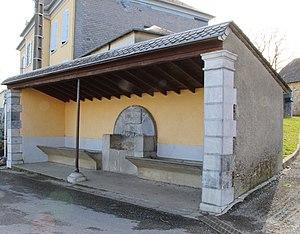
Lavoir de Labassère (Hautes-Pyrénées)
La liste des lavoirs des Hautes-Pyrénées présente les lavoirs situées dans le département français des Hautes-Pyrénées.
Labassère est une commune française située dans le département des Hautes-Pyrénées, en région Occitanie.